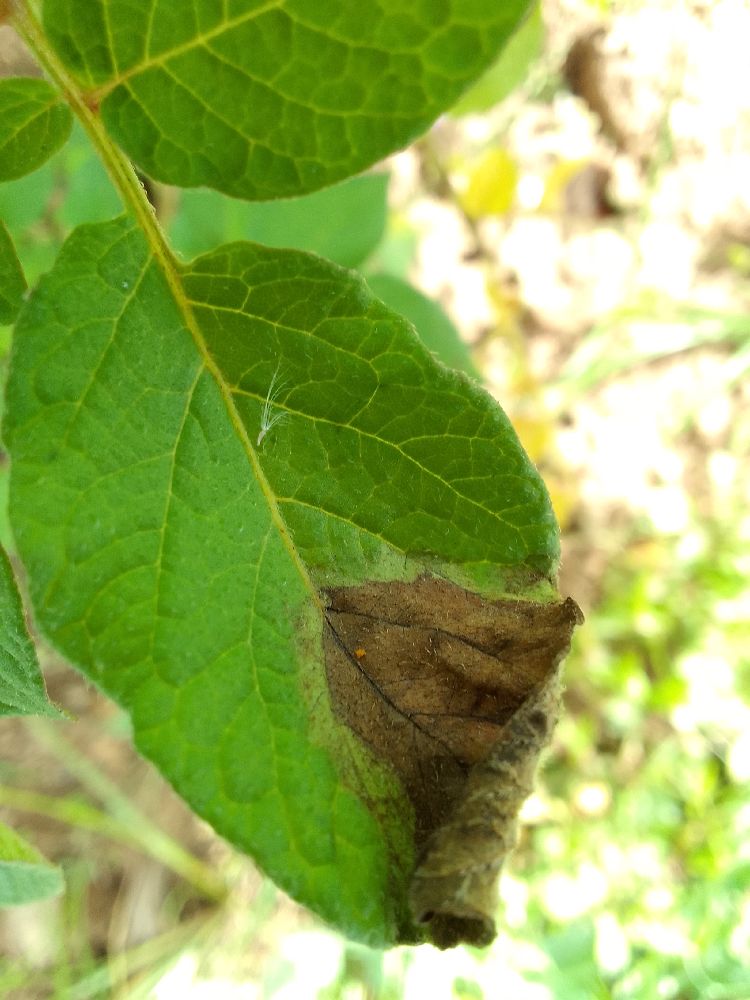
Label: Late blight